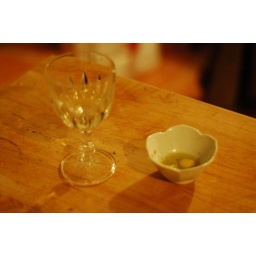
So hard to get the glass and the bowl both in focus!